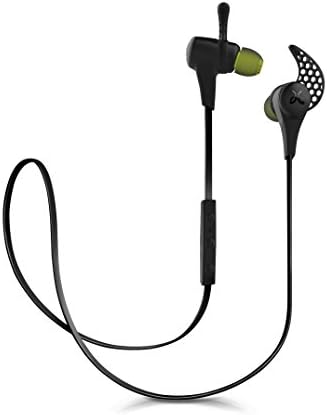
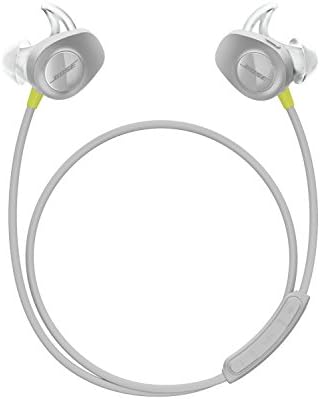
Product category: headphones
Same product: no